Tokugawa Ieyasu

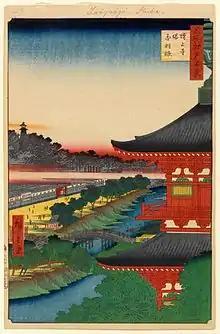
The familial temple of Tokugawa Ieyasu, Zōjō-ji, as depicted by Hiroshige in 1857

The last remaining threat to Ieyasu's rule was Toyotomi Hideyori, the son and rightful heir to Hideyoshi. He was now a young daimyo living in Osaka Castle. Many samurai who opposed Ieyasu rallied around Hideyori, claiming that he was the rightful ruler of Japan. Ieyasu found fault with the opening ceremony of a temple (Great Buddha of Kyoto) built by Hideyori; it was as if he prayed for Ieyasu's death and the ruin of the Tokugawa clan. Ieyasu ordered Hideyori to leave Osaka Castle, but those in the castle refused and summoned samurai to gather within the castle. Then in 1614, Ieyasu besieged Osaka Castle.